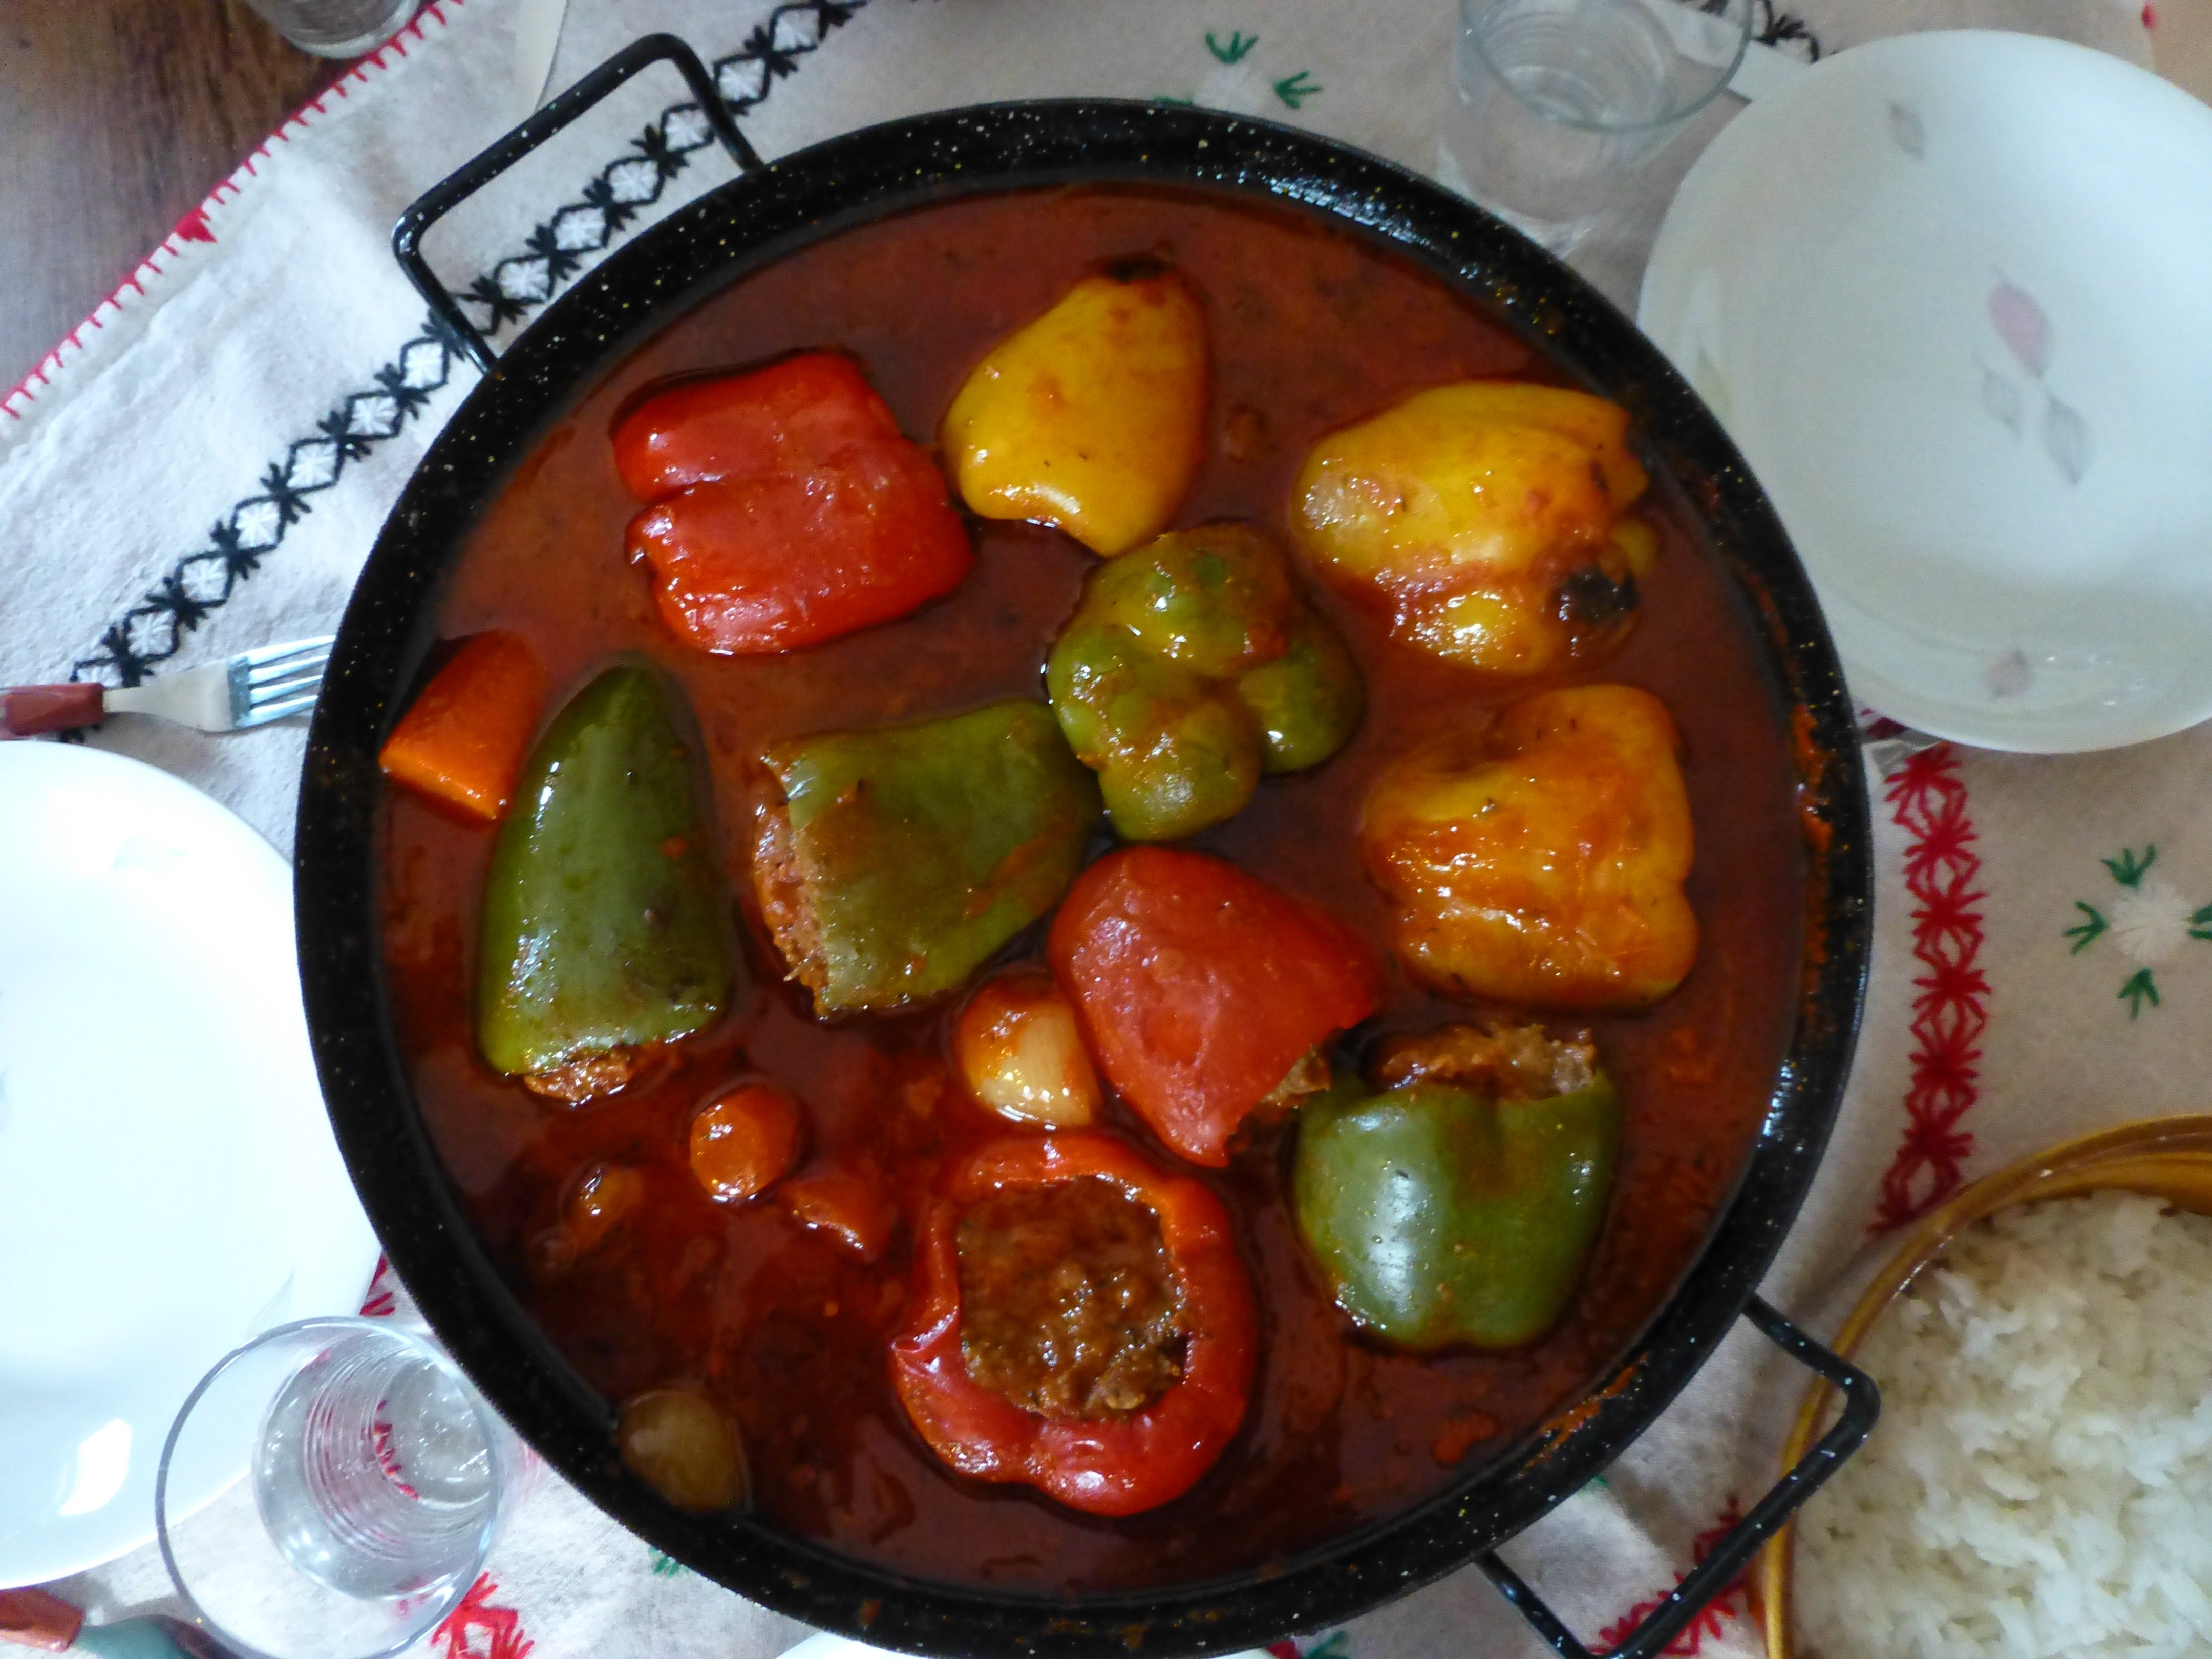
dish, meal, food, produce, vegetable, kitchen, eat, meat, cuisine, sauce, cook, stew, asian food, hungary, minced meat, red pepper, paprika, curry, stuffed peppers, sweet peppers